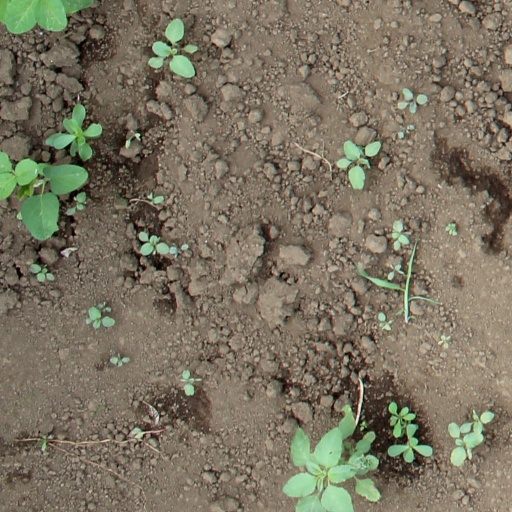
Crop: soybean